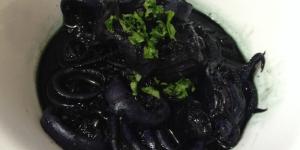
aros de chipirones en su tinta